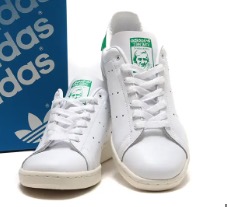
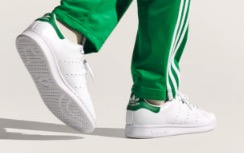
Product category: misc
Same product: yes